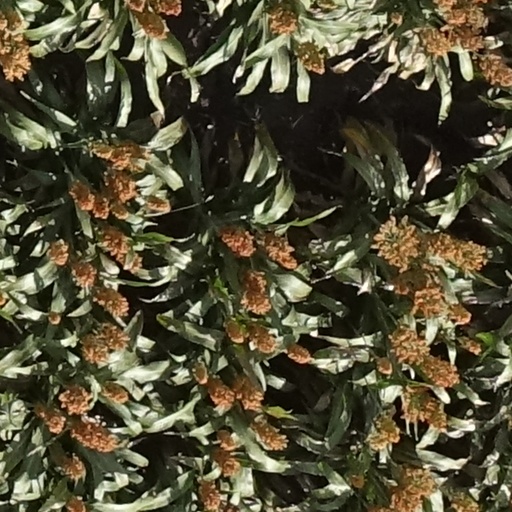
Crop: sorghum